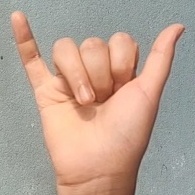
ASL sign: Y